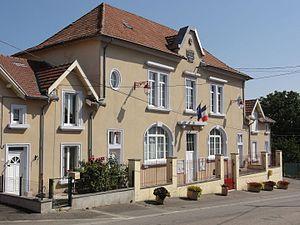
Bannoncourt (Meuse) mairie
Bannoncourt est une commune française située dans le département de la Meuse, en région Grand Est. Elle fait partie de la communauté de communes du Sammiellois qui regroupe 19 communes.